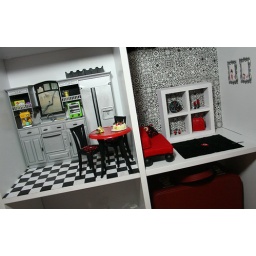
the kitchen and lounge room in my dolly house ... not finished yet but finally getting somewhere